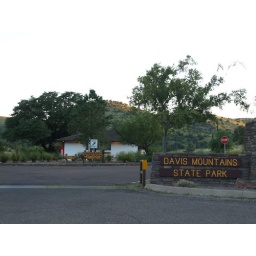
Davis Mountains Texas State Park in the Chihuahuan Desert 2010 trees blue sky